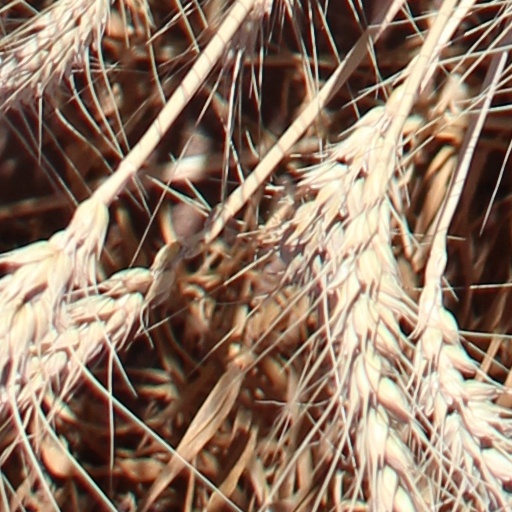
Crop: wheat